Robert Brudenell, 6th Earl of Cardigan

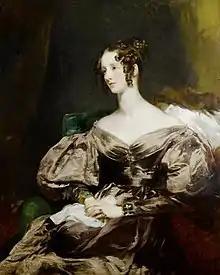
"Portrait of Countess Howe" by Margaret Sarah Carpenter, 1834

On 8 March 1794, Brudenell was married to Penelope Anne (née Cooke) (1770–1826), the second daughter of George John Cooke of Harefield Park and the former Penelope Bowyer (only daughter of Sir William Bowyer, 3rd Baronet). Together, they were the parents of two sons and eight daughters, including: